Education in California

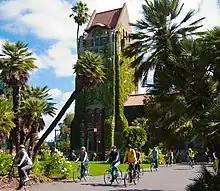
San José State University is the oldest public university on the West Coast and the founding campus of the California State University system.

The California State University (CSU) system describes itself as the largest four-year public university system in the United States. The CSU was originally intended to accept students from the top one-third (1/3rd) of California high school graduates, however several of the schools in the CSU system have become much more selective. Many of the larger campuses, such as Cal Poly, Cal Poly Pomona, Long Beach State, Cal State Fullerton, Cal State San Bernardino, Fresno State, Sacramento State, San Francisco State, San Diego State, and San José State (the oldest public university in California) have become more research oriented than they were in the past. A marked change and a shift from the California Master Plan for Higher Education began in 2007 with the CSU gaining the ability to grant doctoral level degrees in education (Ed.D.). The CSU has since gained the authority to grant many other Doctoral degrees, such as the Doctor of Nursing Practice, the Doctor of Physical Therapy, and the Au.D. The CSU also has the ability to grant joint Ph.D.s with other universities. Kevin Starr (State Librarian emeritus) and others have argued that this small change is the beginning of a larger reorganization of higher education in California.